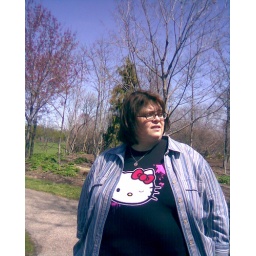
Various signs of spring flowers around Dayton, mostly at Dayton MetroParks